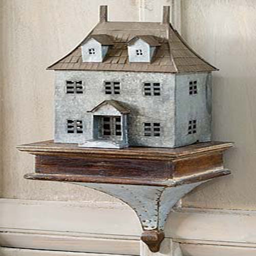
an old world metal house .